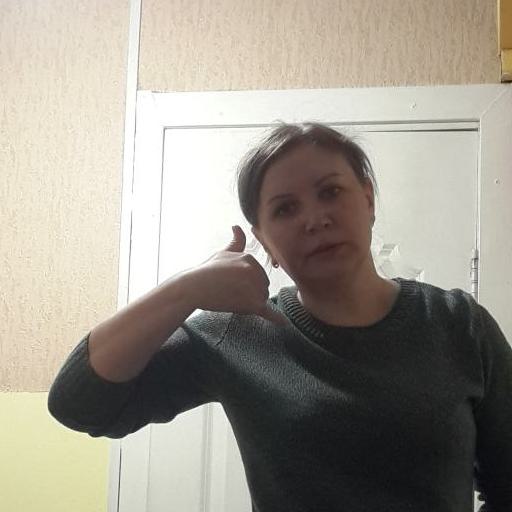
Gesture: call